Ronan of Locronan

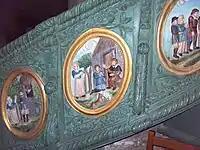

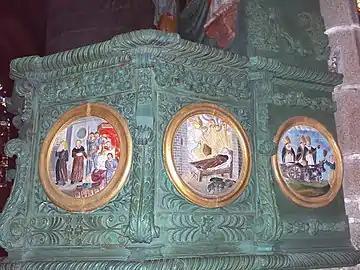
More scenes on the Locronan pulpit. The discovery of his daughter hidden in a chest is shown in the first picture. The dragging of his body to Locronan is in the third picture.

The text begins by telling that Ronan was a well-educated native of Ireland whose good works as a bishop had brought him great renown in his home country (§ 1). However, he longed to have a closer communion with God and so, at the height of his career in Ireland, he chose voluntary exile, per Genesis 12:1–3, by severing all ties with kin and country and embarking on a voyage to Brittany. Having landed "in the region of Léon", he continued his journey southwards to the kingdom of Cornouaille (Latin "Cornubia") and set up a hermitage at what would become known as Locronan, near the woods of Névez. Here he devoted himself to prayer and an ascetic way of life, through which he soon attracted a multitude of admirers from the region (§ 2). In this way, his presence also came to the attention of Gradlon, king of Cornouaille and a prominent figure in Breton legend (§ 3).